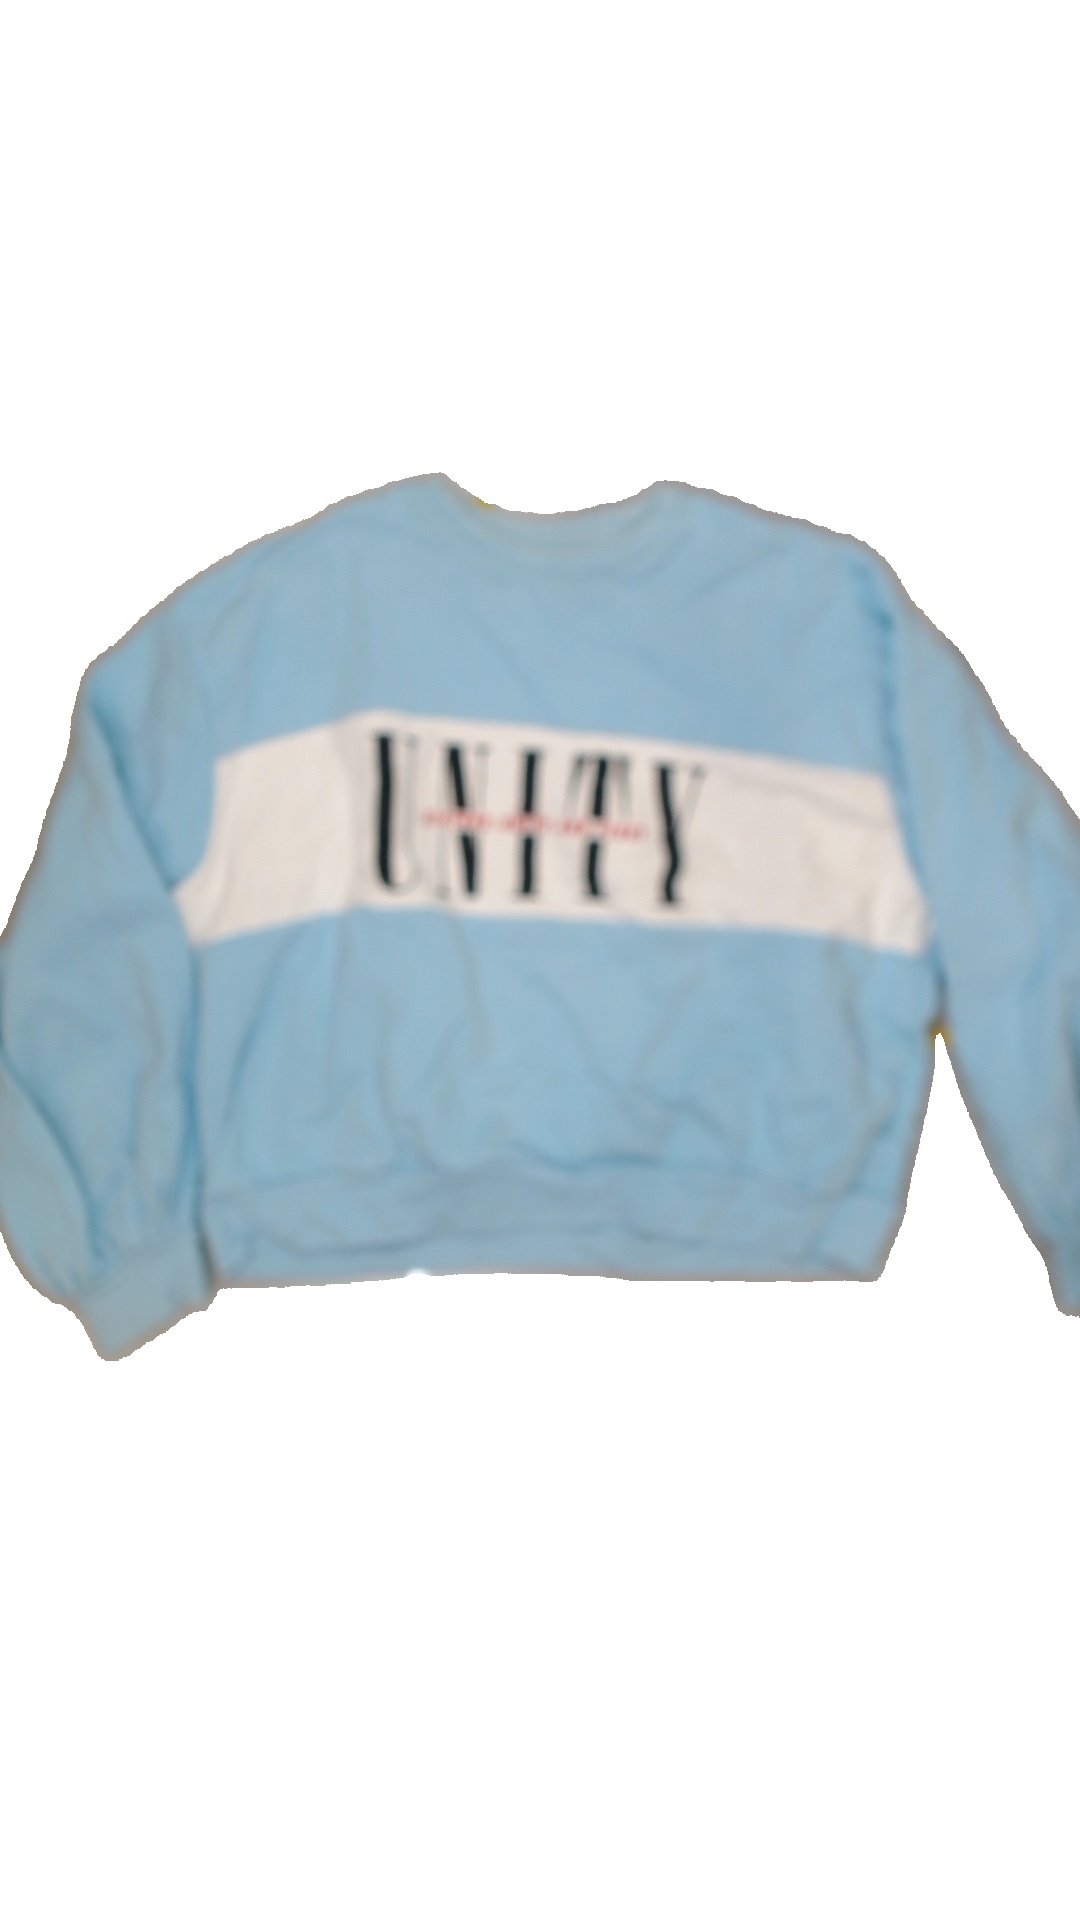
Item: Sweater (Ladies)
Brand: Not Applicable
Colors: Blue
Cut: Regular, C-collar
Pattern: Logo print
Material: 100%cotton
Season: All
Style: No trend
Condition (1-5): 3
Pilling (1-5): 5
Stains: Yes
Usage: Export
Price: <50